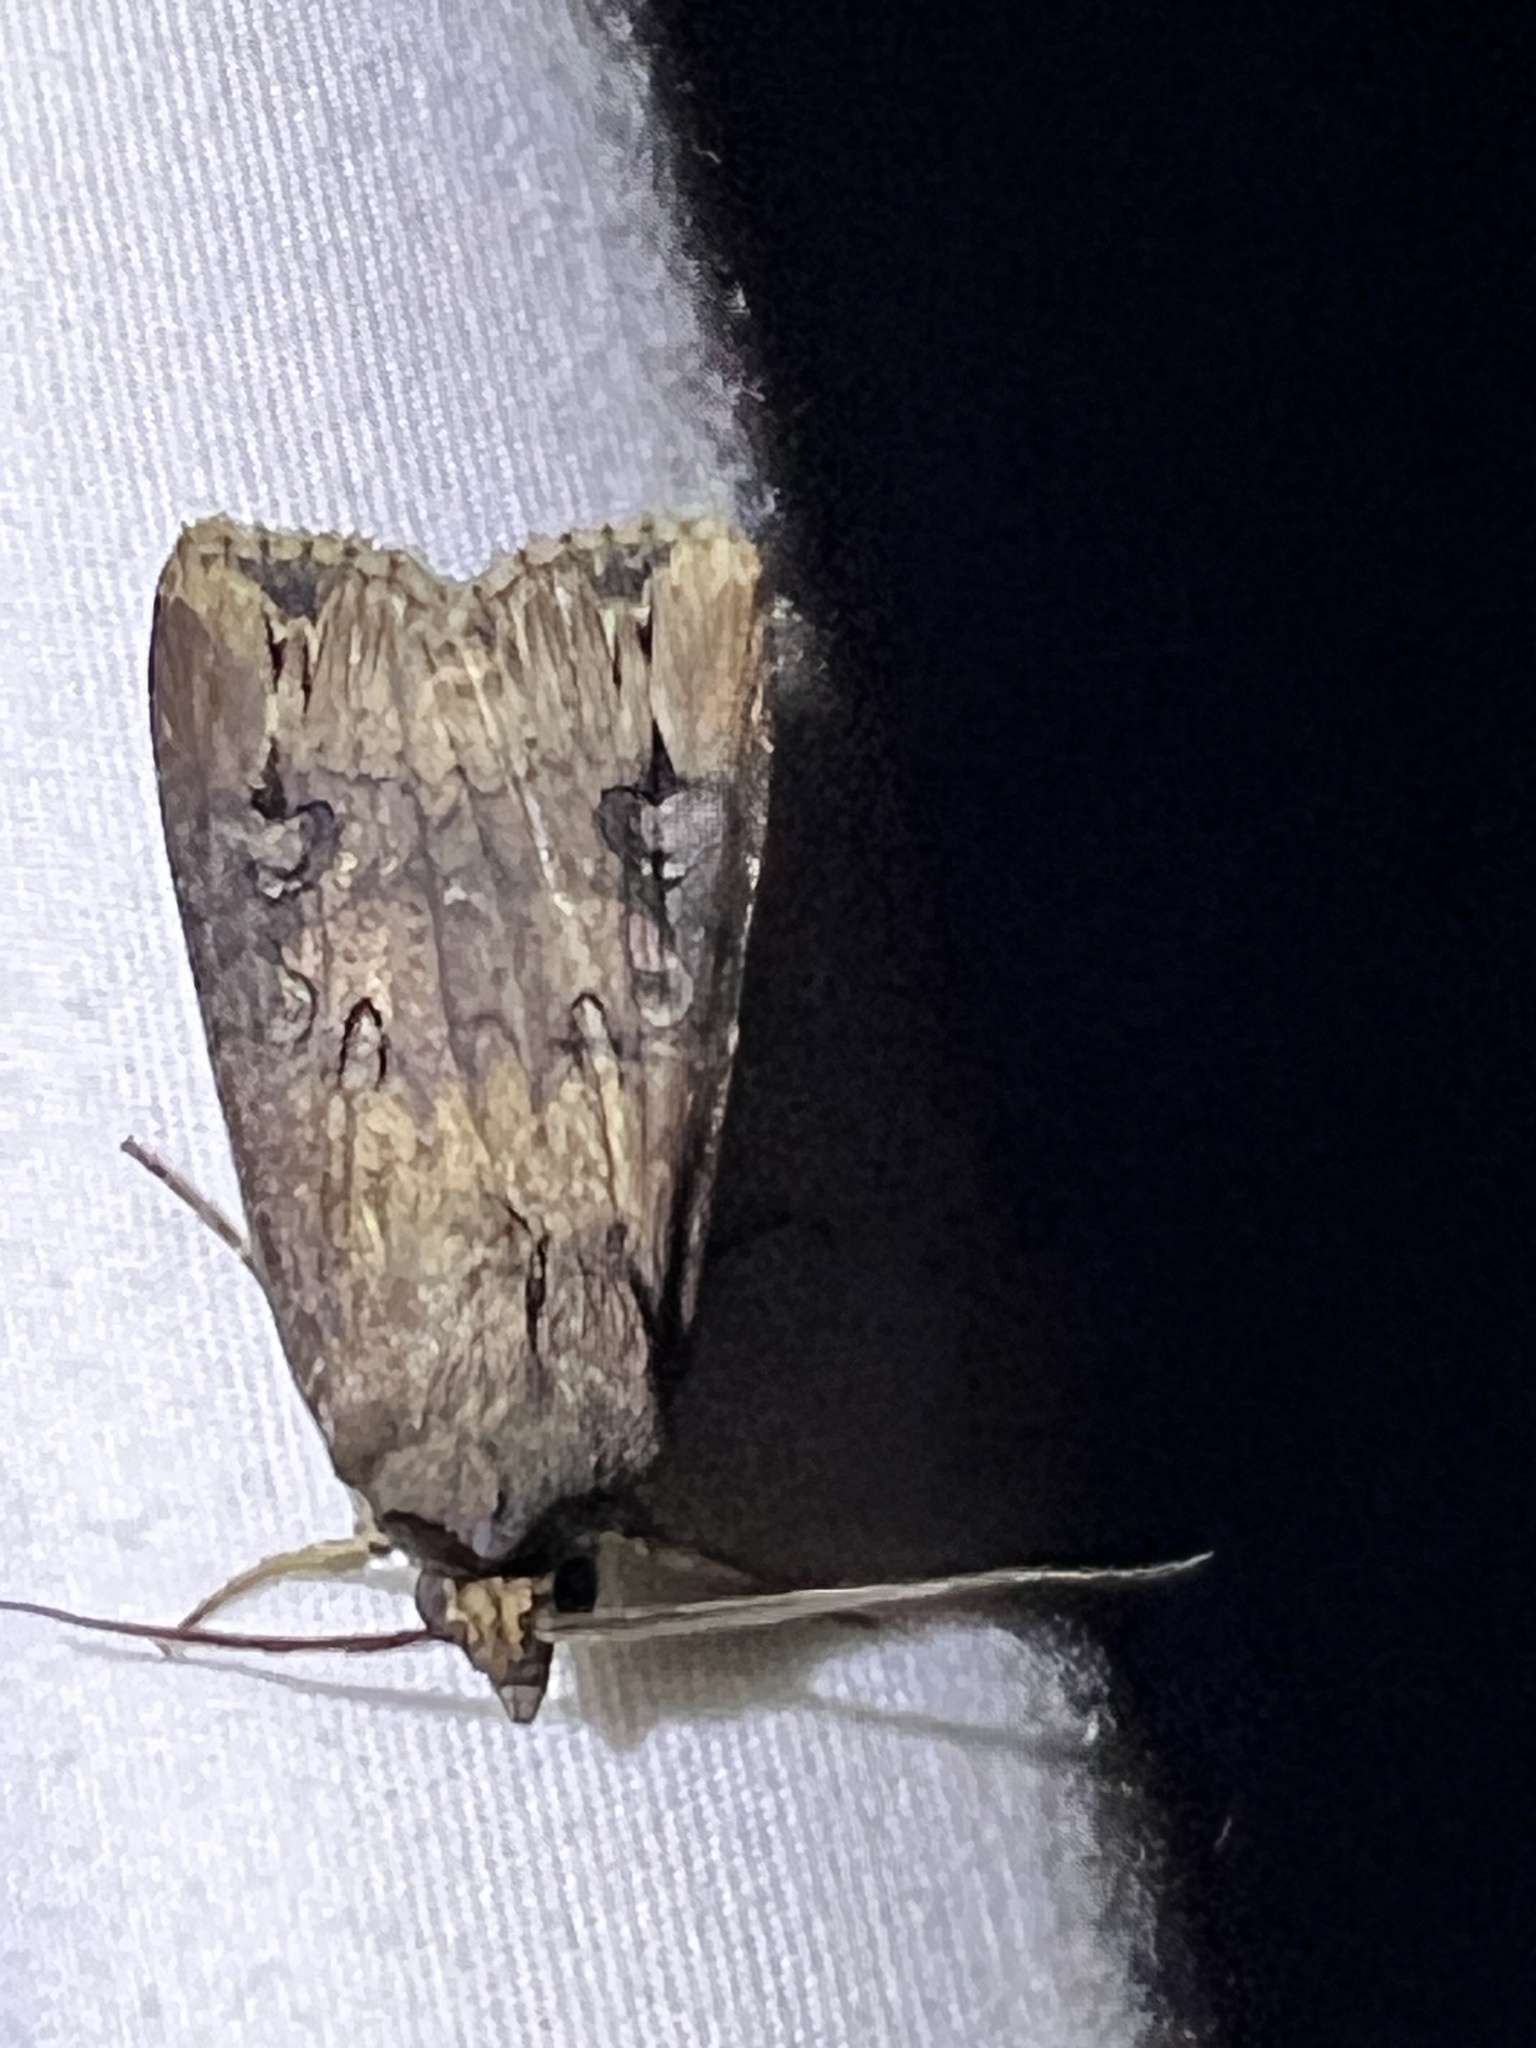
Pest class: cutworms